Alexander Gorodnitsky

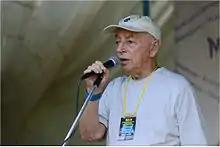
Gorodnitsky at 2015 Grushinsky Festival

Alexander Moiseevich Gorodnitsky (born March 20, 1933) is a Soviet and Russian bard and poet.